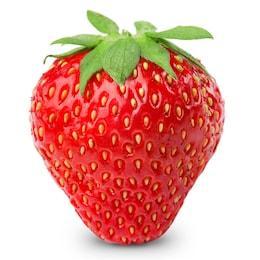
Label: Strawberry